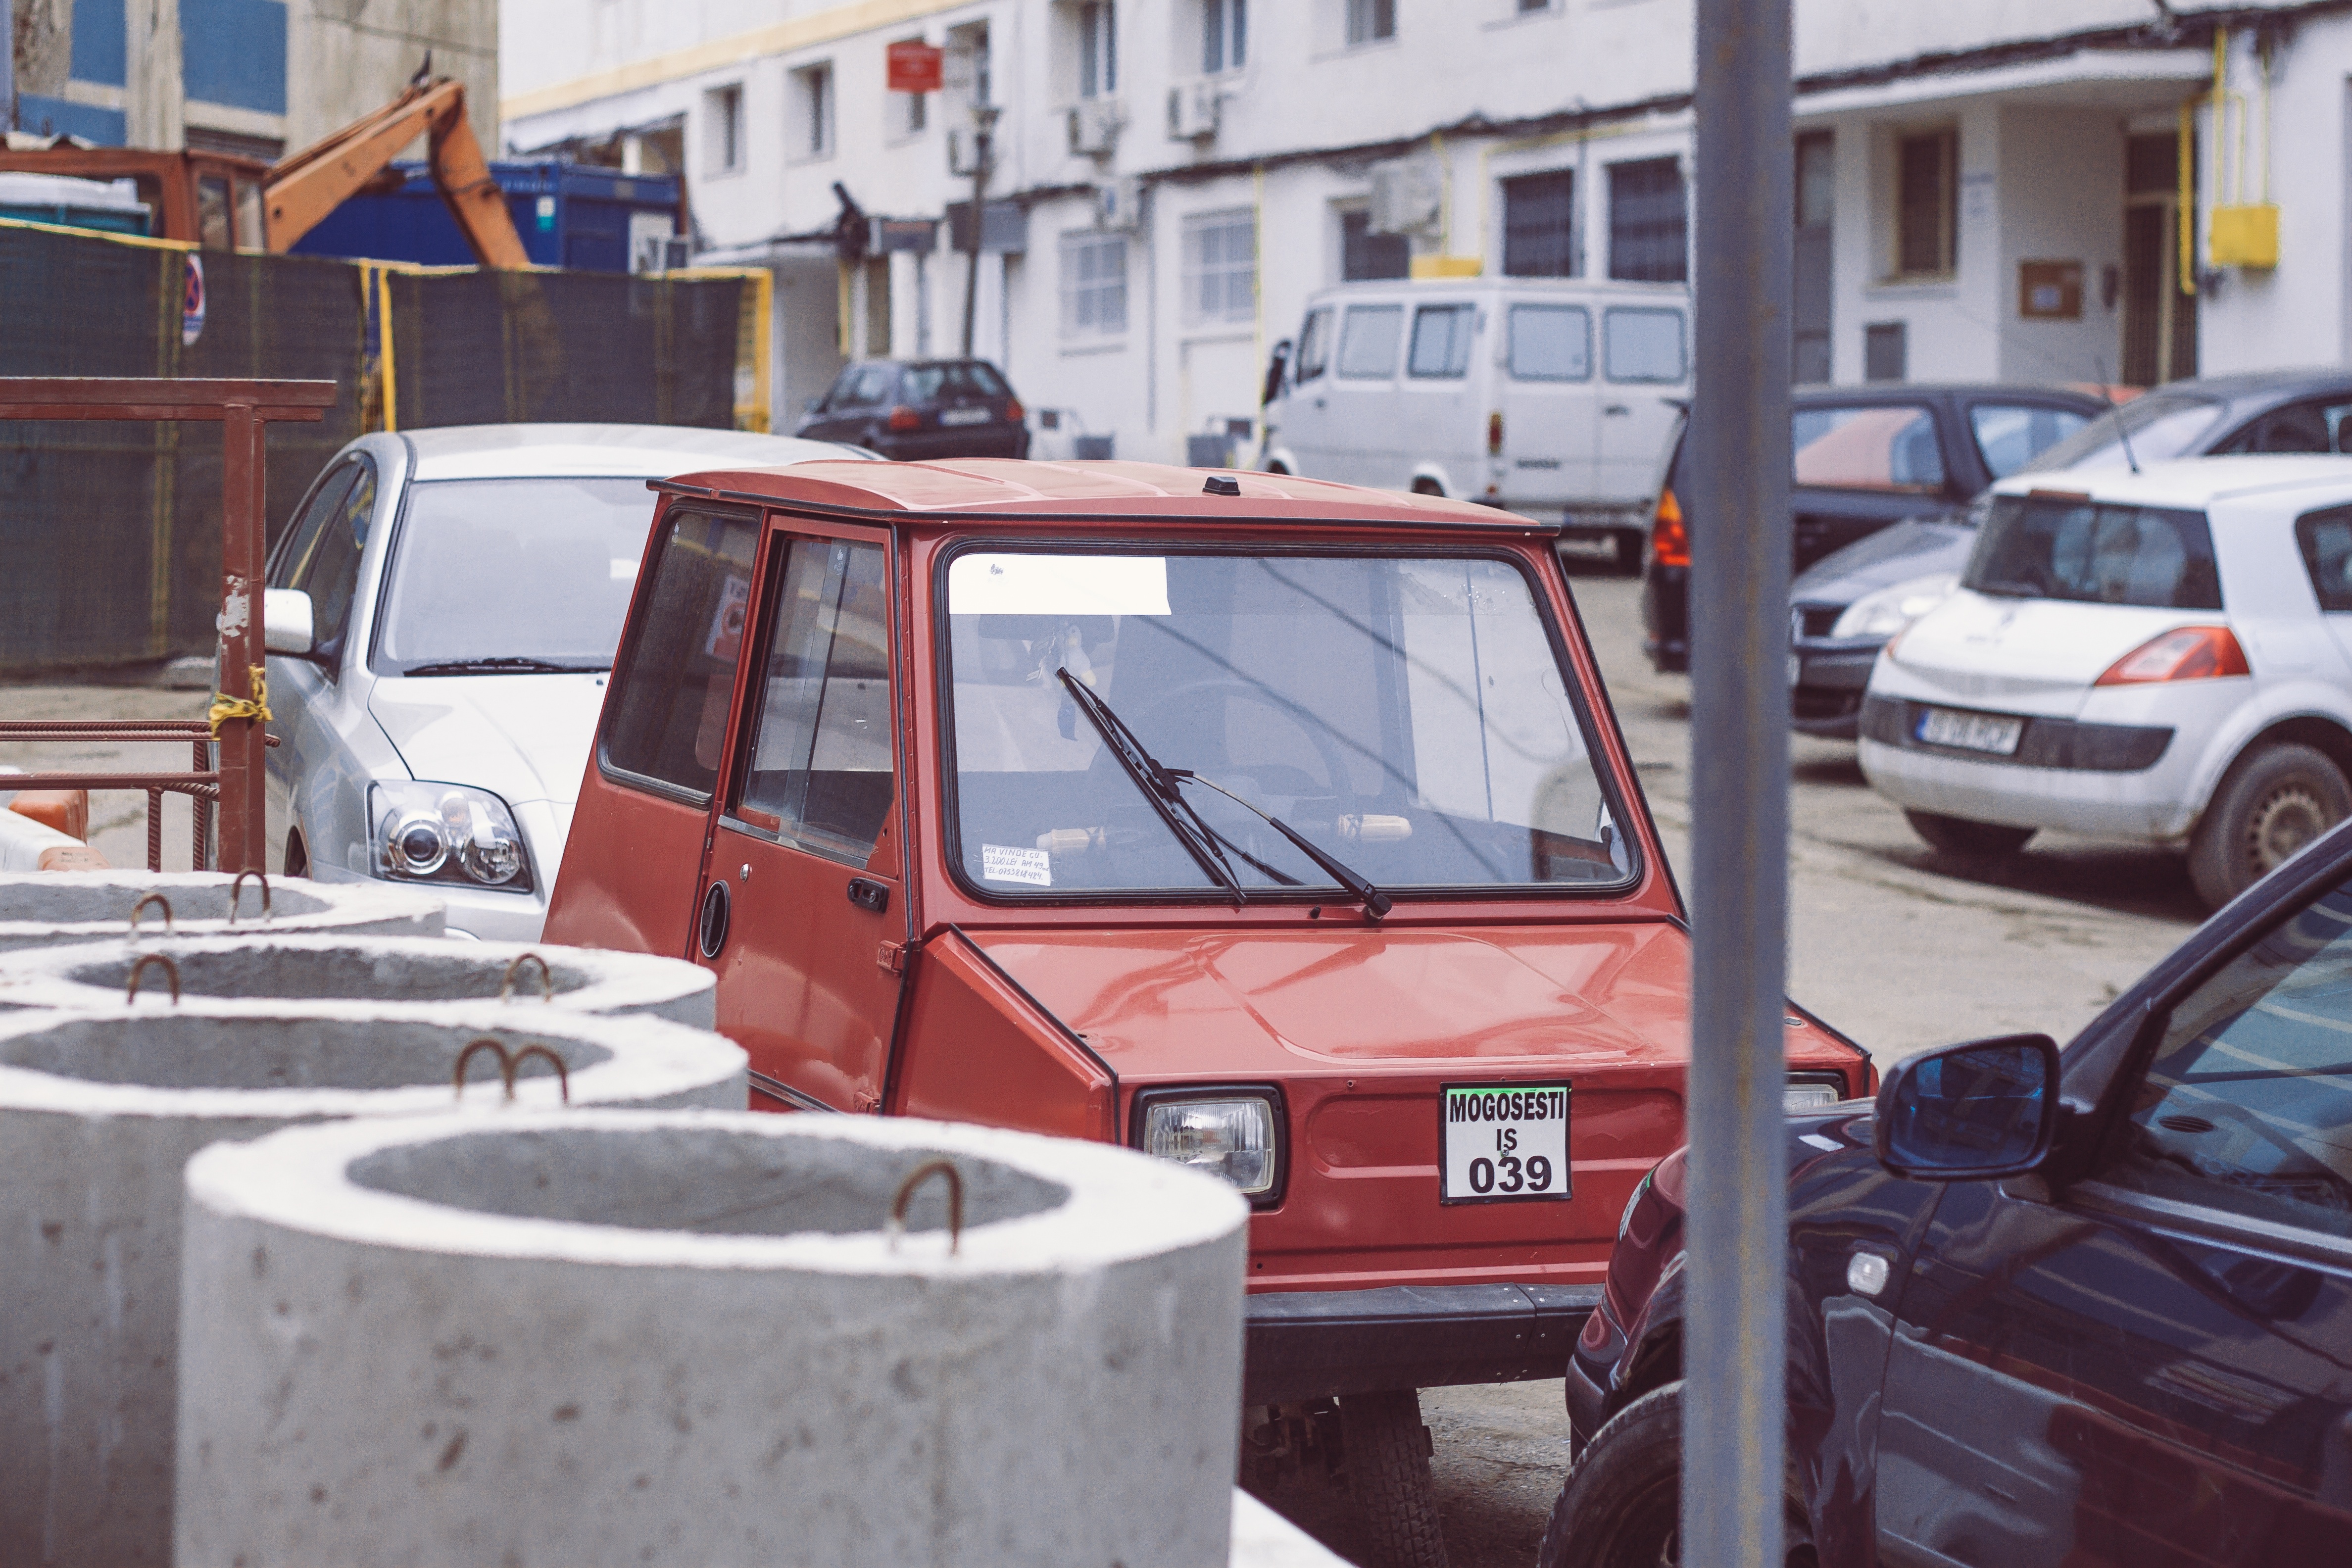
car, van, transport, vehicle, automobile make